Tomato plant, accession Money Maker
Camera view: vertical (180 deg); turntable rotation: 90 degrees
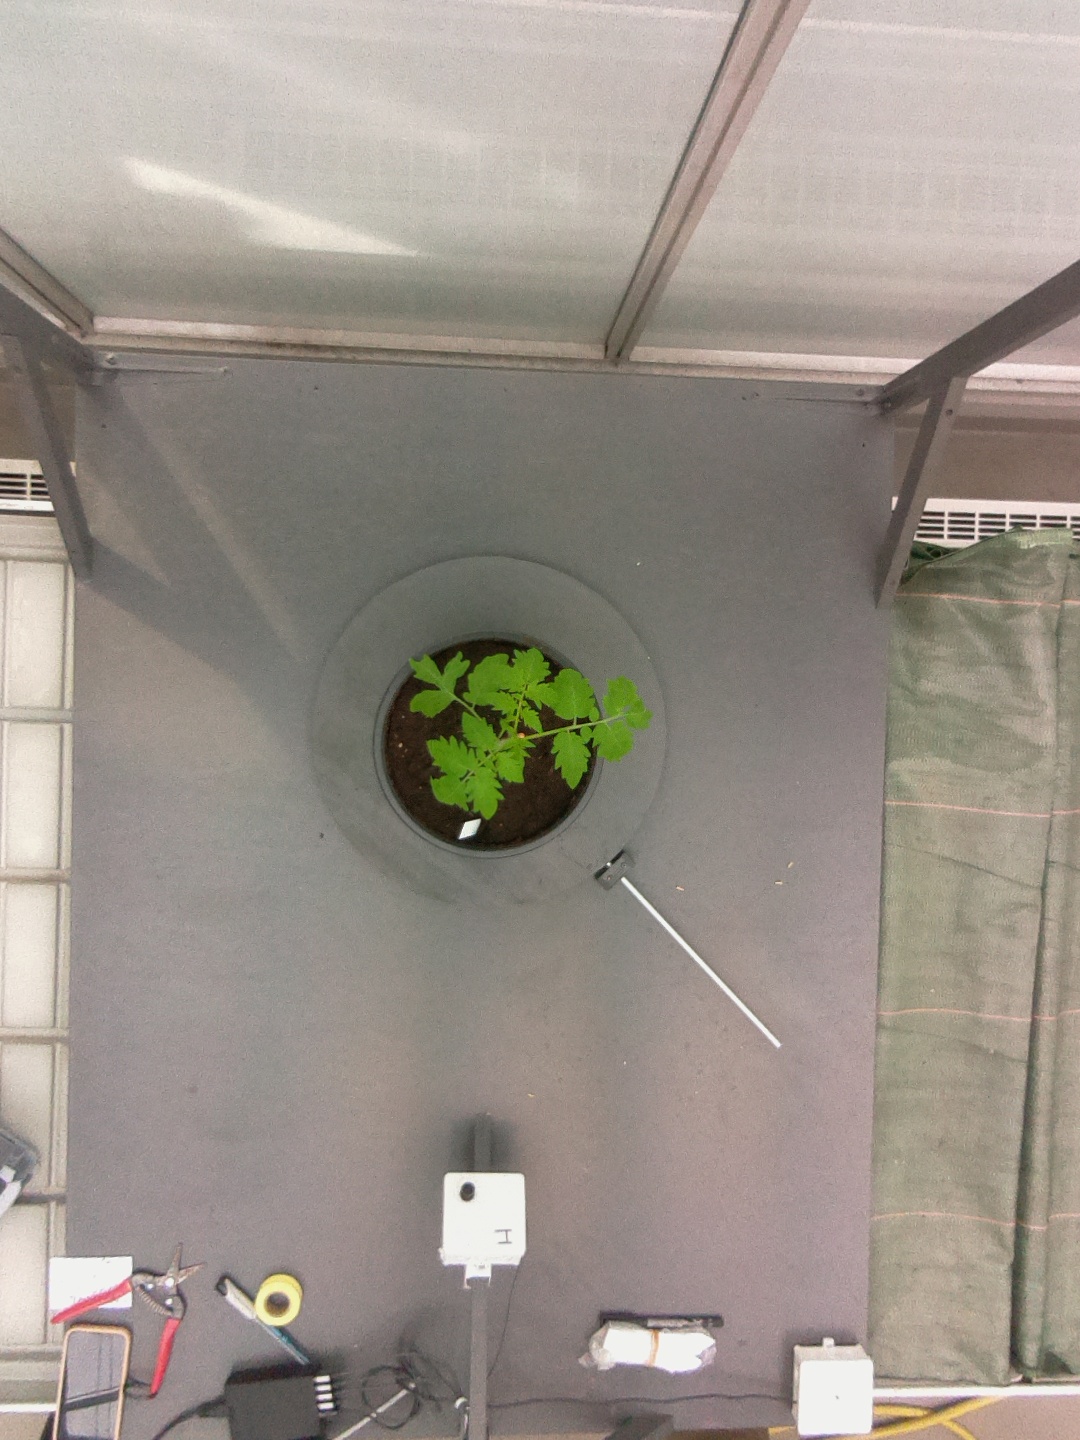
BBCH growth stage 13: 6 of true leaves visible